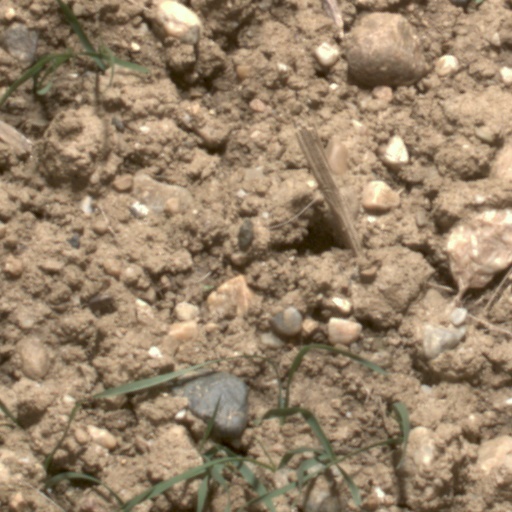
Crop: wheat